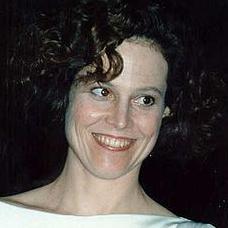
Age: 80